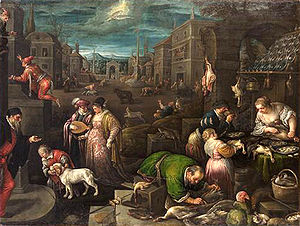
Februar / Februar i Danmark / Vejrrekorder for februar
Februar, Leandro Bassano.
Februar måned var årets sidste i den romerske kalender.